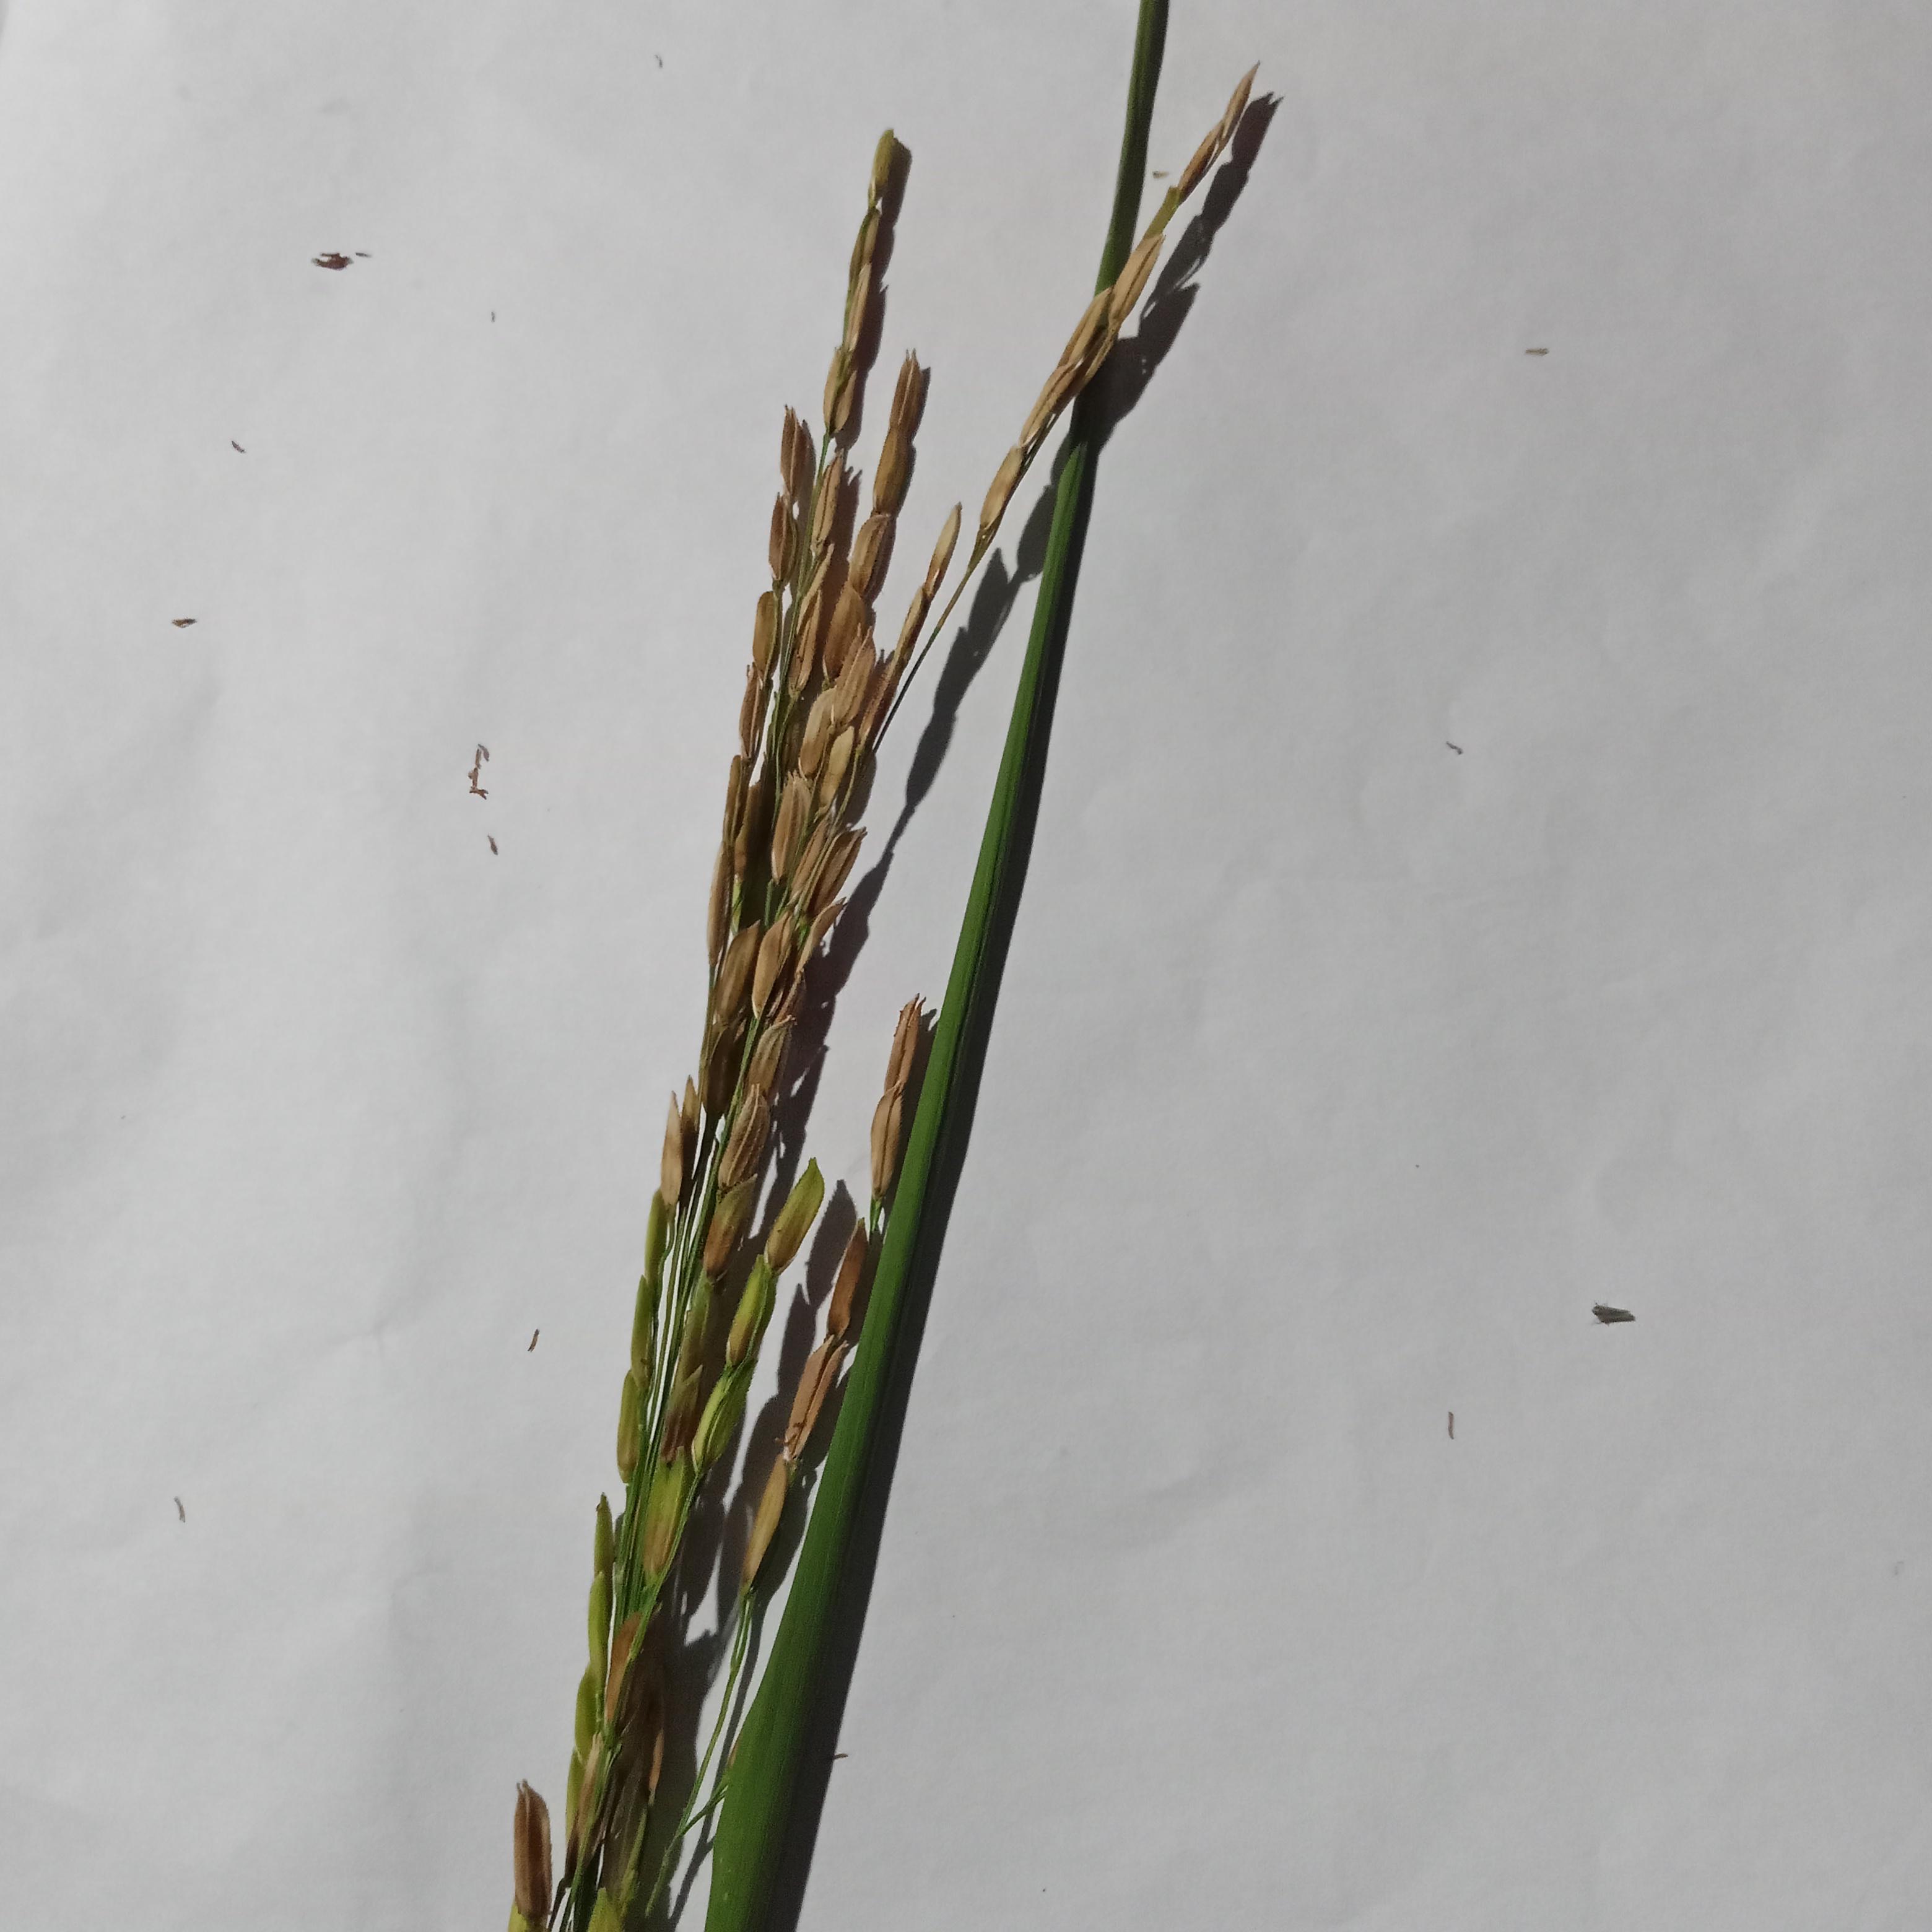
Label: Rice___Neck_Blast